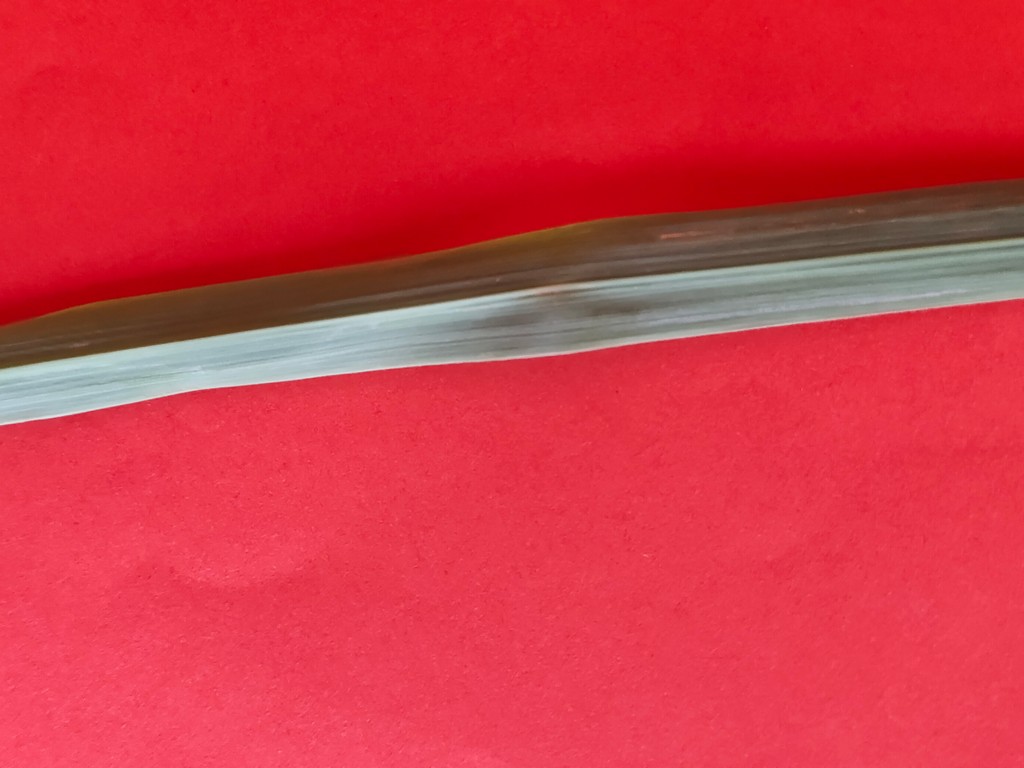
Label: Healthy